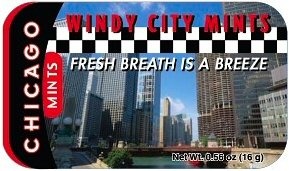
Item Name: Chicago Windy City Mints, Chicago Souvenirs, Chicago Souvenir, Mint Tins
Bullet Point: Embossed Mint Tin with apx 70 Mints
Product Description: Chicago Windy City Mints. Peppermints in a nice embossed tin with a downtown Chicago image. Slide top snap lid. About 2 3/4" X 1 1/2".
Value: 1.0
Unit: Count

Price: 9.49